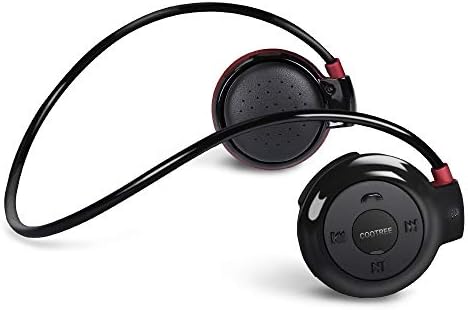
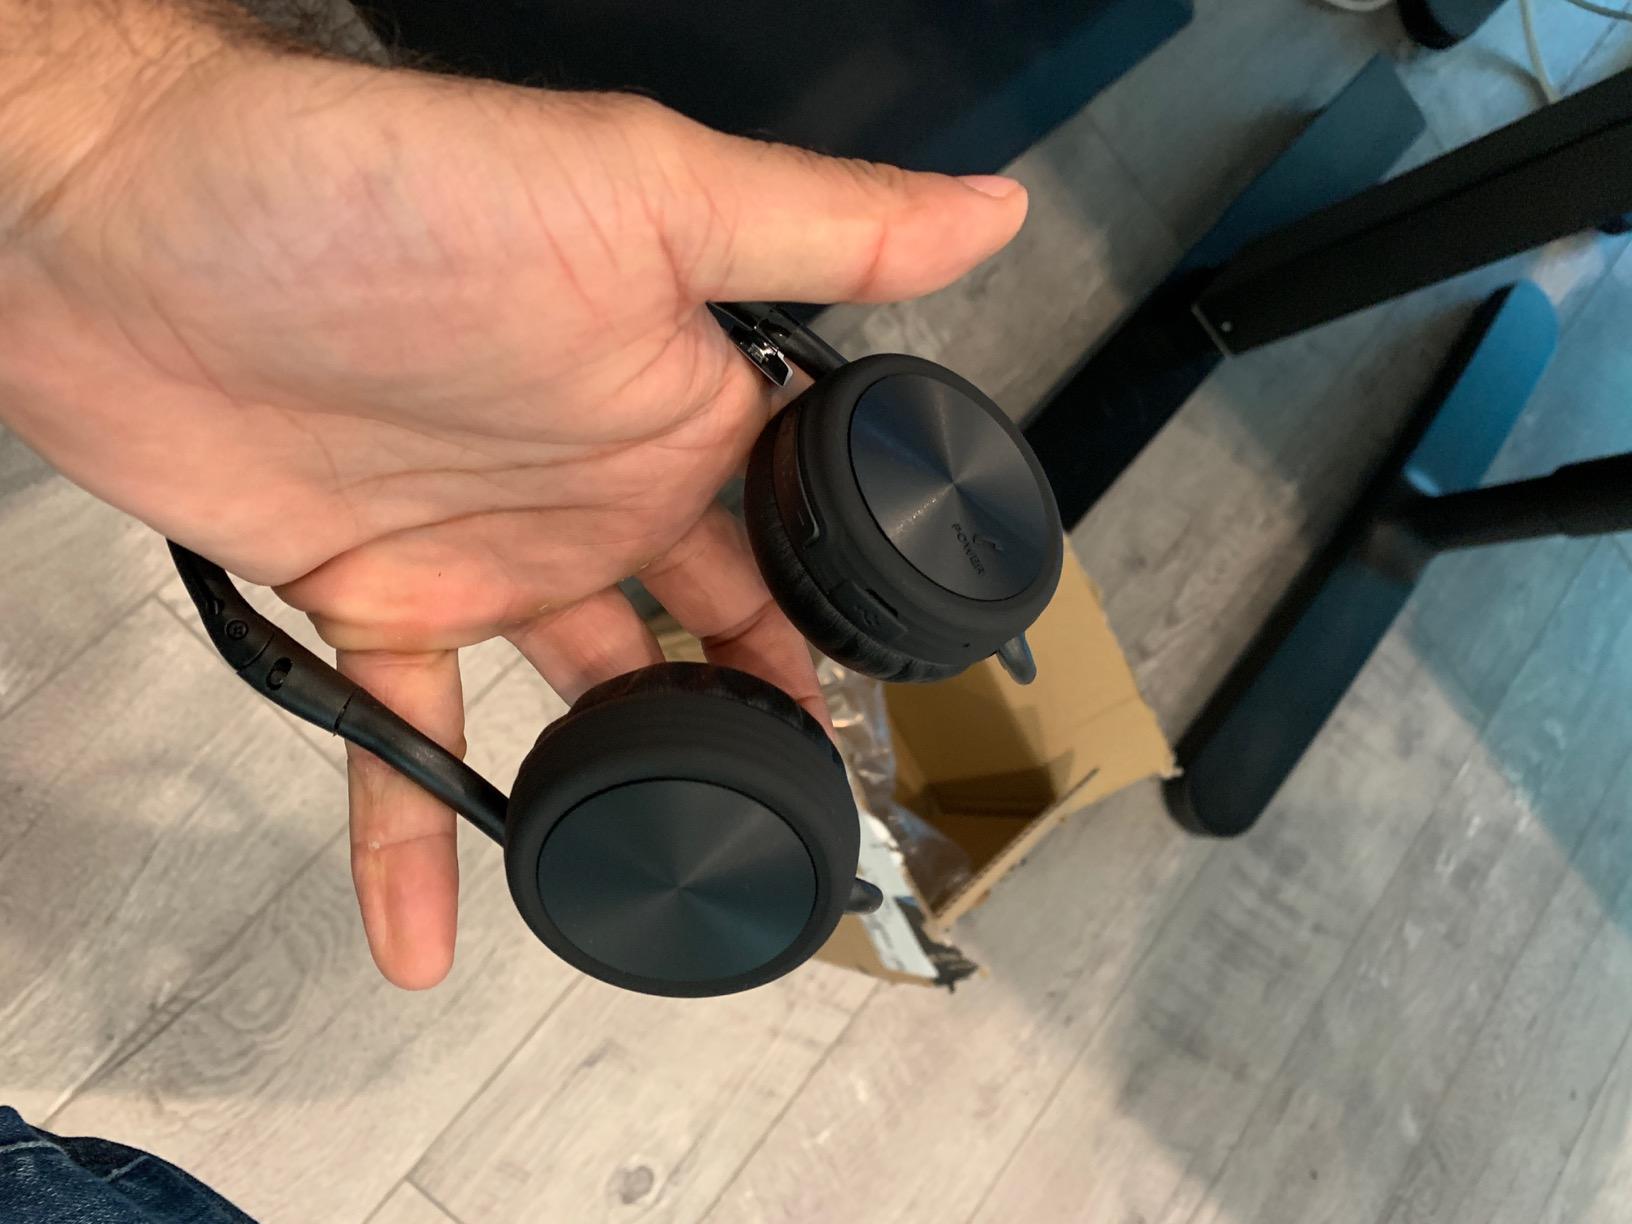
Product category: headphones
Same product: no